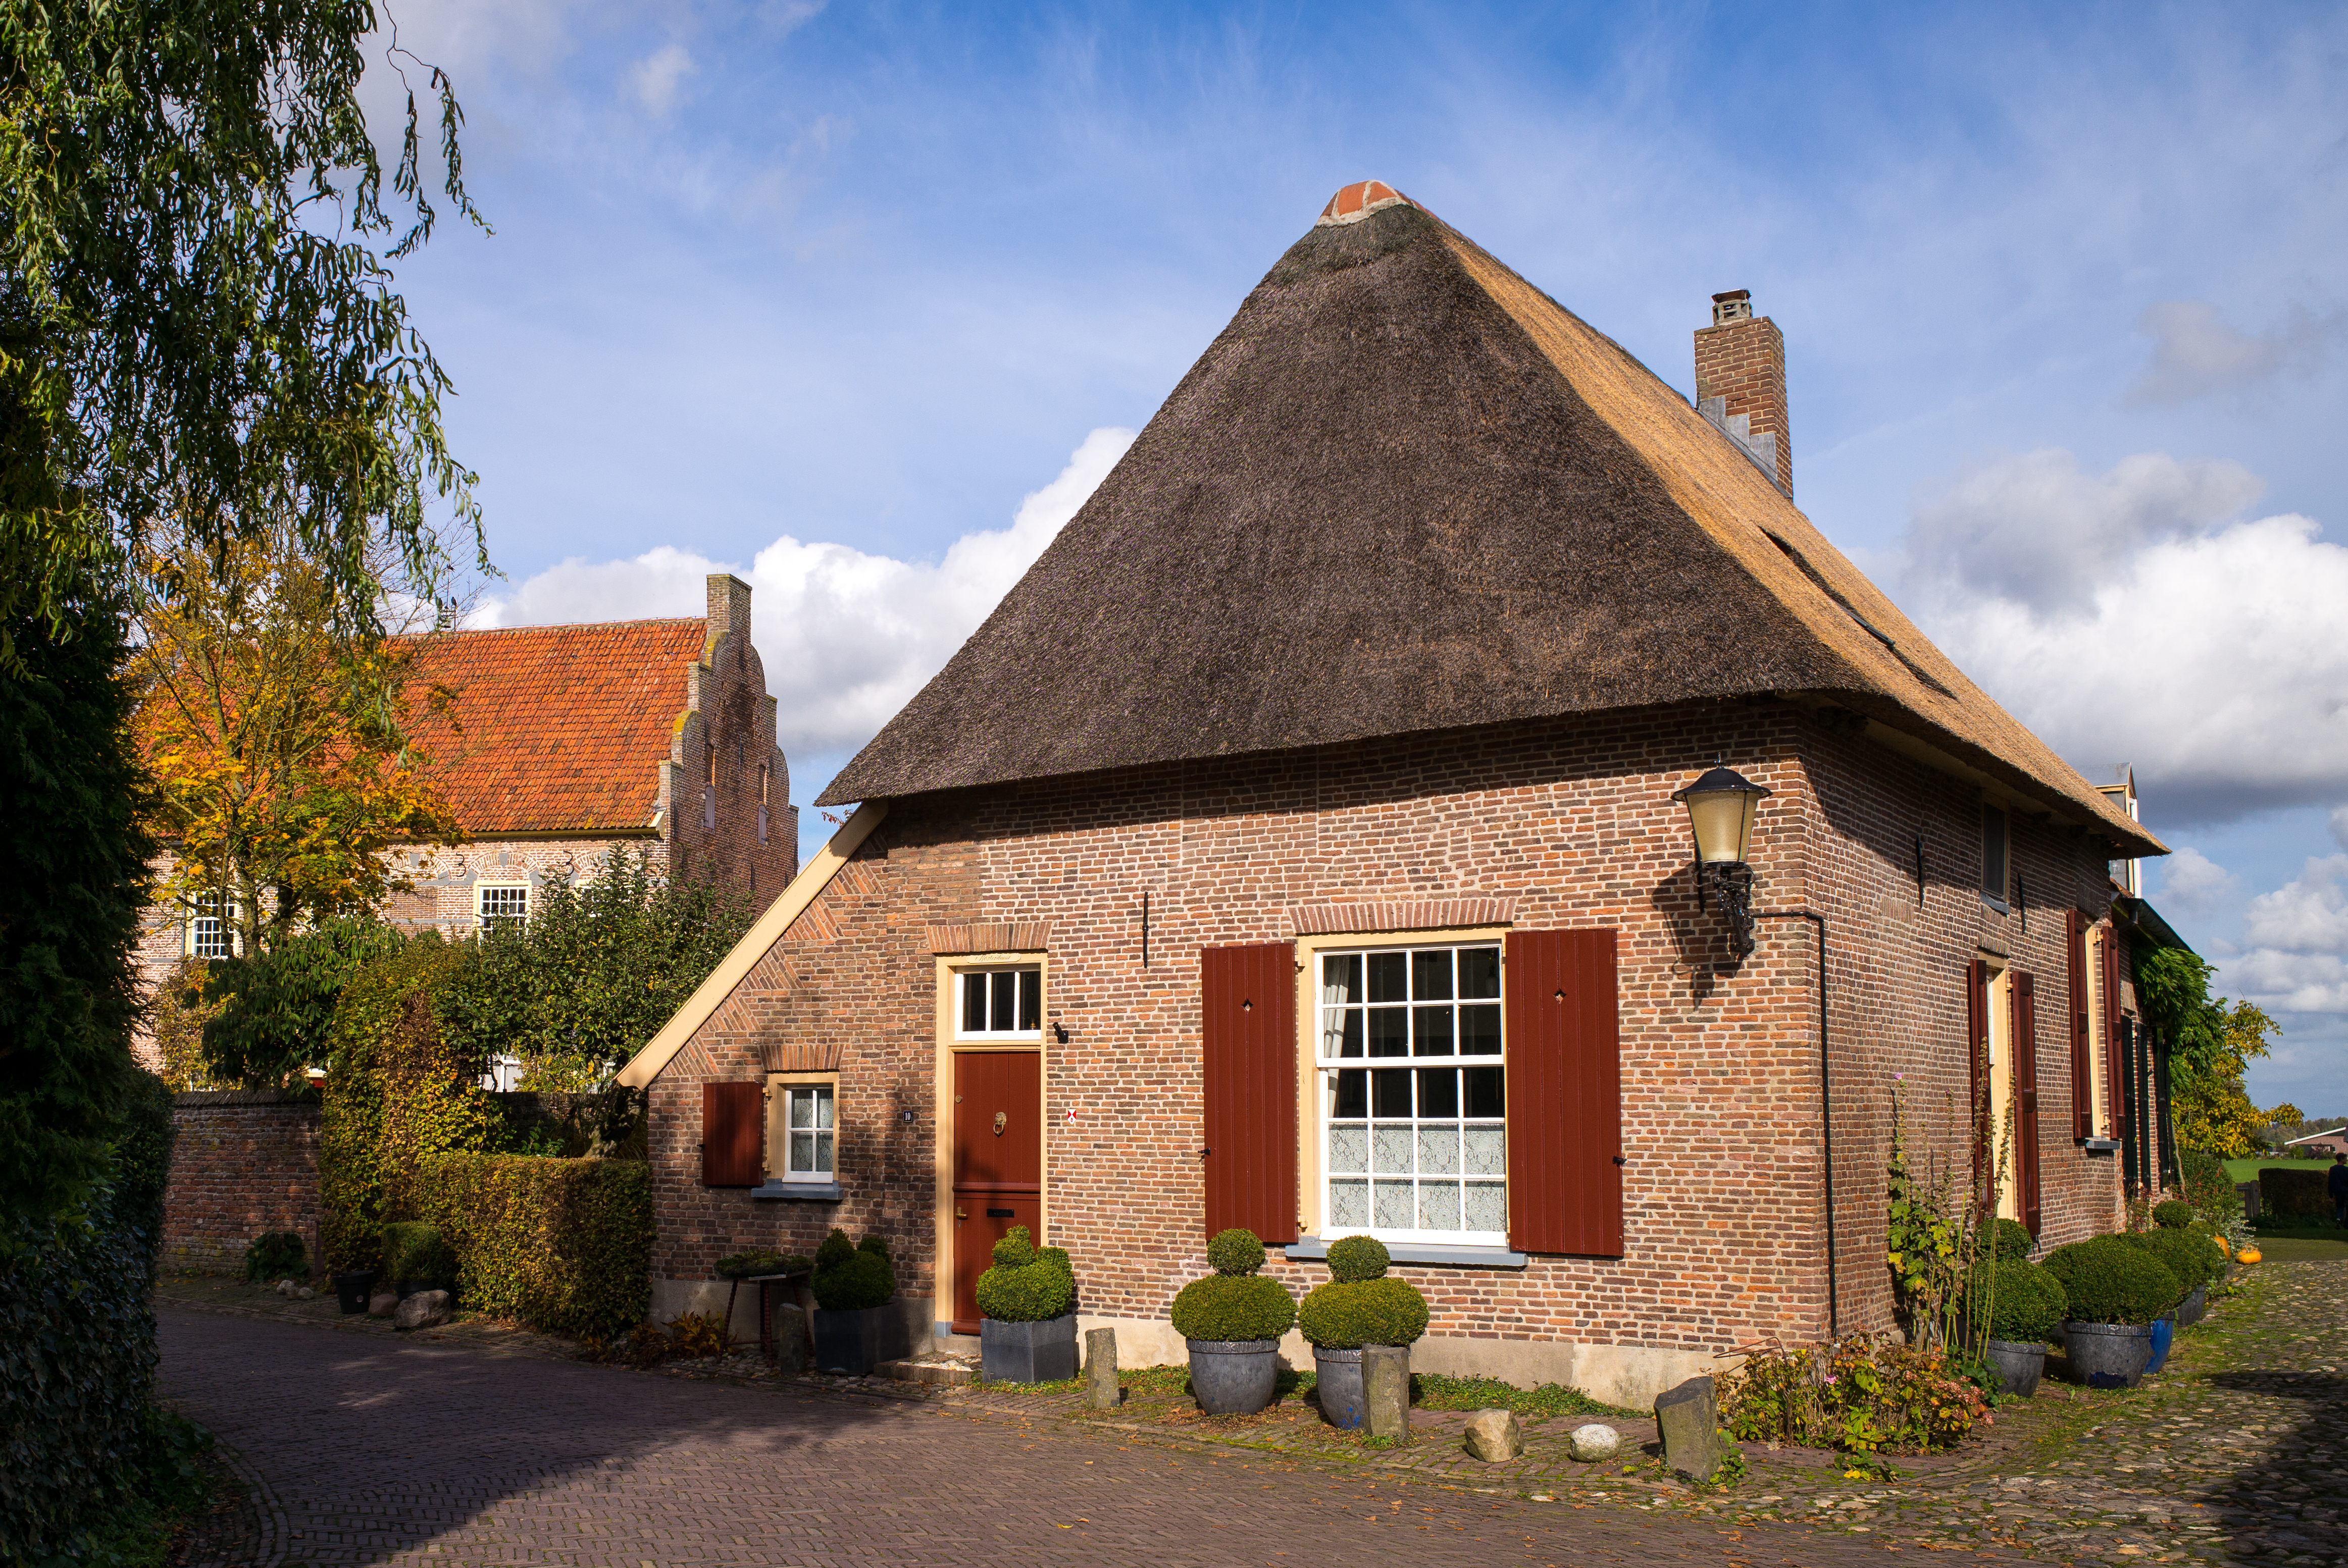
street, farm, countryside, house, fall, building, home, village, rural, cottage, autumn, facade, property, church, chapel, holland, nederland, netherlands, m, dutch, farmhouse, 28, estate, leica, 240, summicron, niederlande, holandsko, gelderland, bronkhorst, brummen, vesnice, rural area